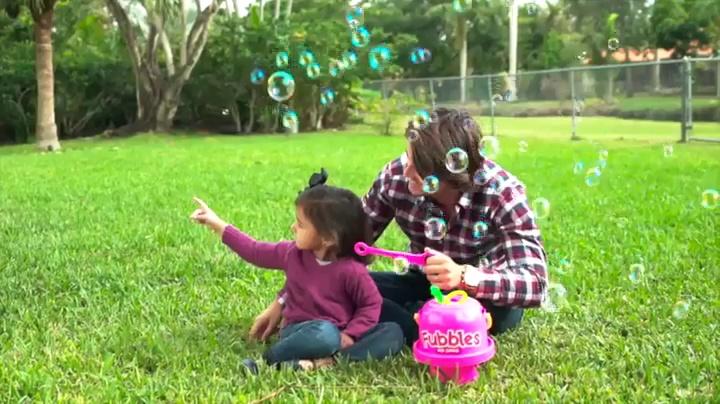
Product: Little Kids Fubbles No Spill Bubble Tumbler Mini 3 Pack Party Favor Set, Includes 2oz of bubble solution and a wand per bottle (assorted colors)
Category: Toys & Games | Sports & Outdoor Play | Bubbles
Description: Comes with 3 no-spill bubble tumbler minis in assorted colors.
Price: $13.20
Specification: ProductDimensions:2.2x3.5x4.8inches|ItemWeight:9.6ounces|ShippingWeight:12.8ounces(Viewshippingratesandpolicies)|DomesticShipping:ItemcanbeshippedwithinU.S.|InternationalShipping:ThisitemcanbeshippedtoselectcountriesoutsideoftheU.S.LearnMore|ASIN:B01926896Y|Itemmodelnumber:99630|Manufacturerrecommendedage:36months-15years